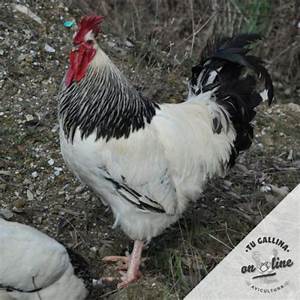
Label: chicken